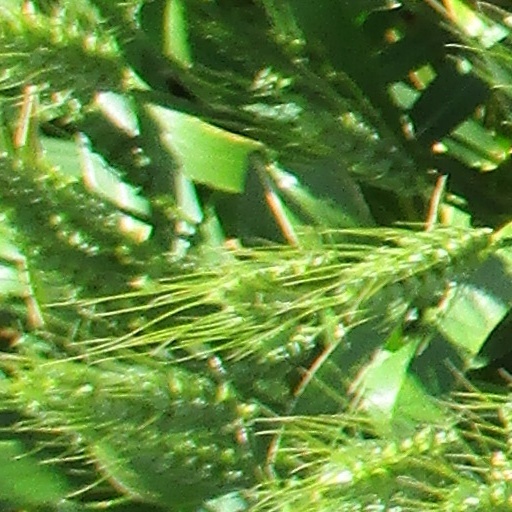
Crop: wheat